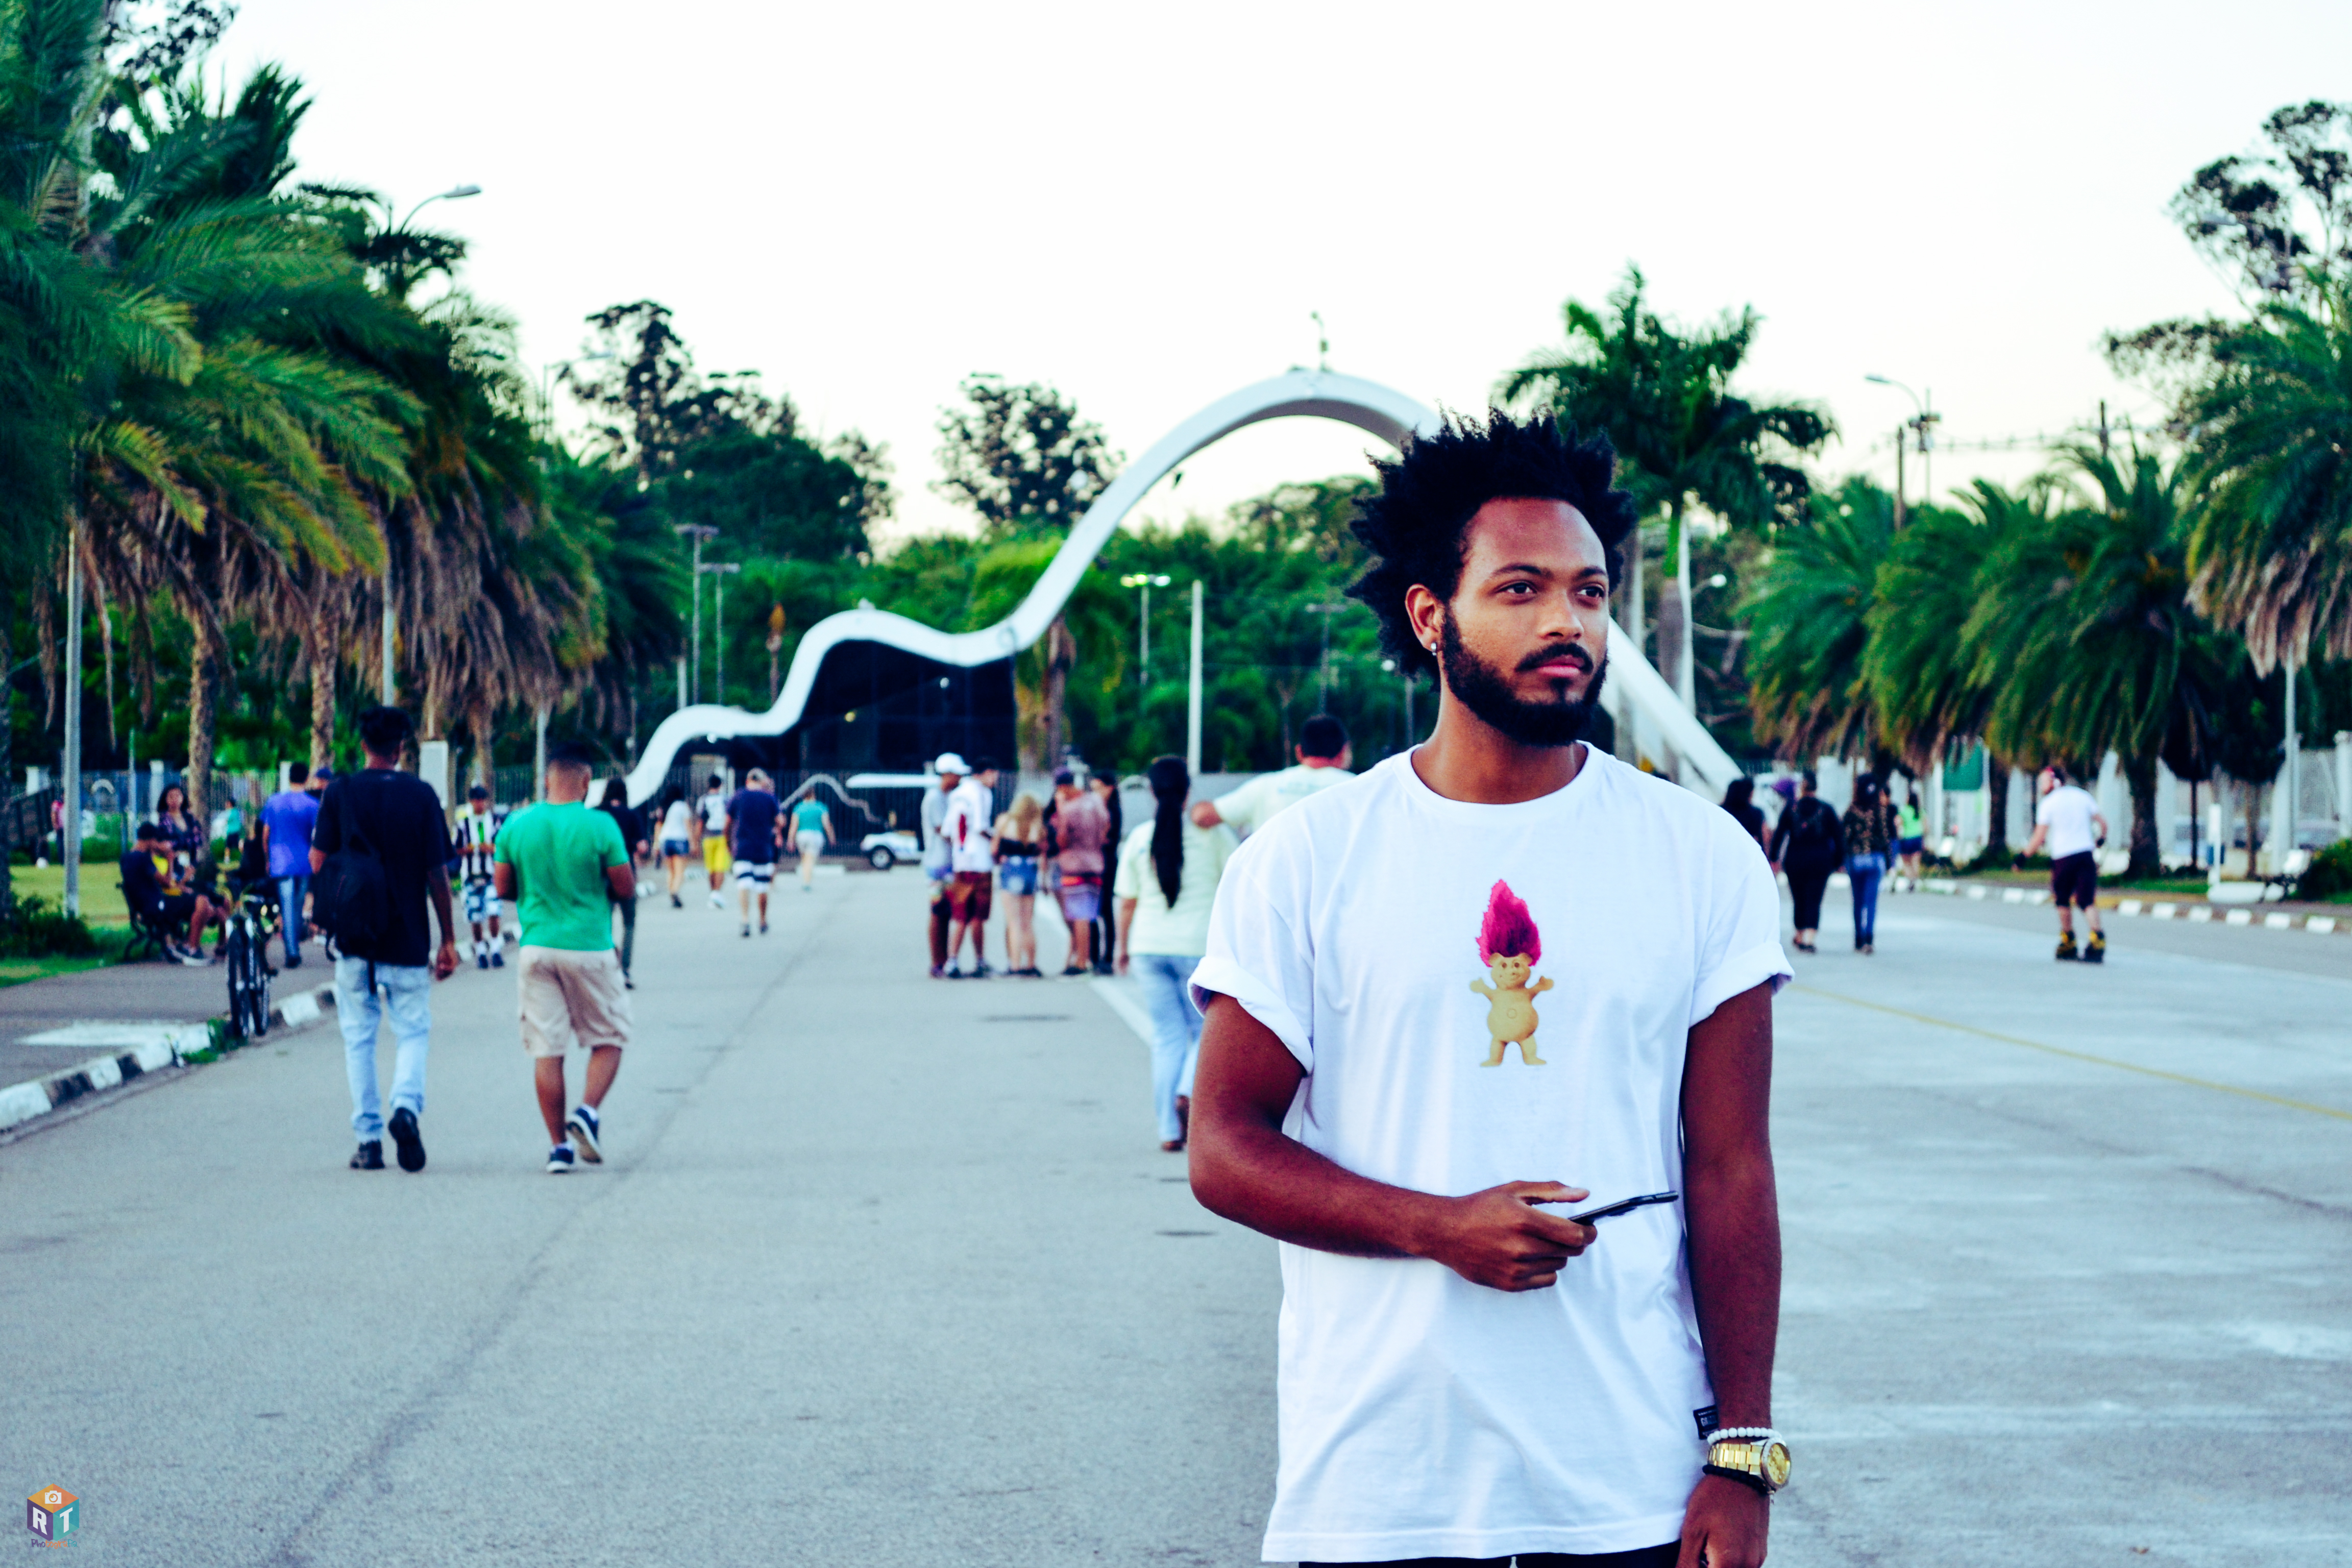
man, tree, fun, footwear, leisure, tourism, photography, vacation, street, recreation, palm tree, city, t shirt, world, road, style, crowd